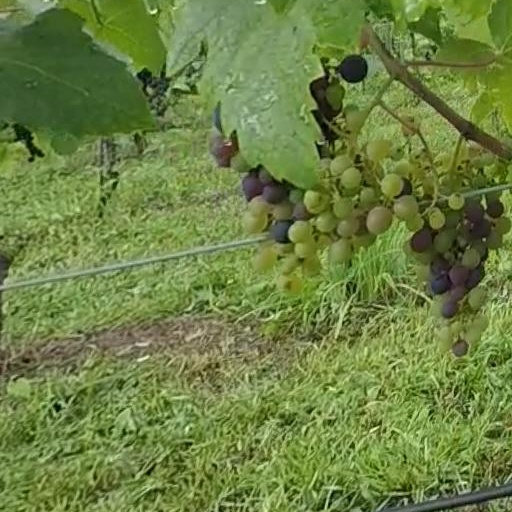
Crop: grape